Witold Waszczykowski

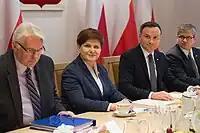
In 2016

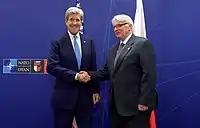
Foreign Minister Witold Waszczykowski with U.S. Secretary of State John Kerry during 2016 Warsaw summit

Waszczykowski was born in Piotrków Trybunalski, Poland on 5 May 1957. He is a graduate of the University of Łódź, earning a Master's degree in history, and the University of Oregon, where he received a master's degree in international studies. Waszczykowski completed advanced studies at the Geneva Centre for Security Policy. He also holds a PhD in history from the University of Łódź.